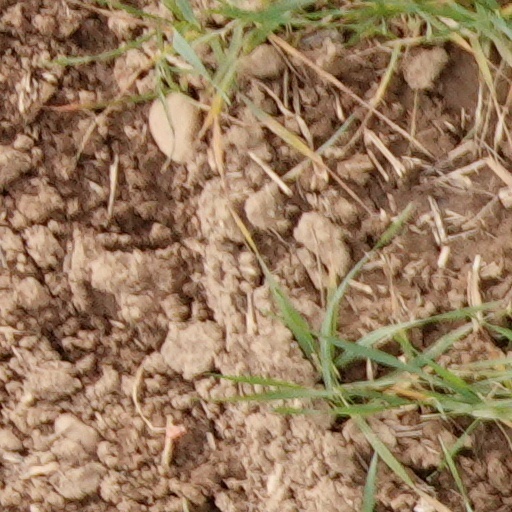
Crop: wheat